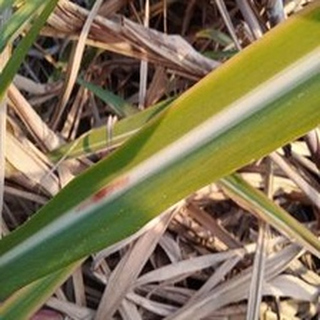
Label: sugarcane_red_rot